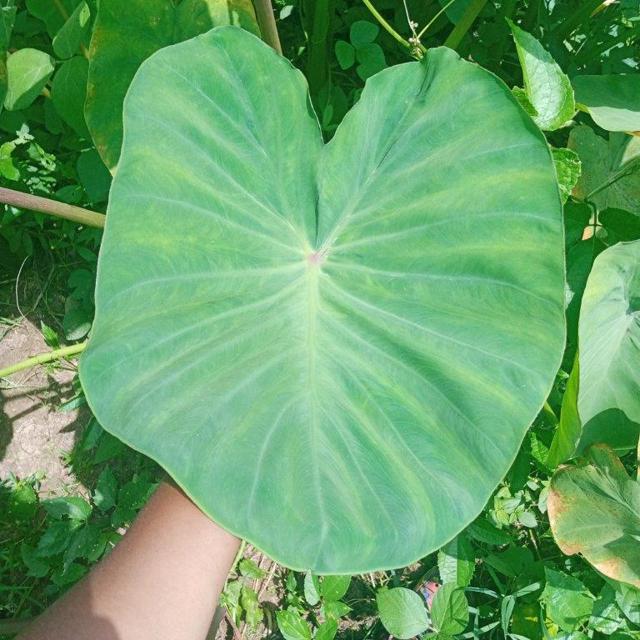
Label: Healthy